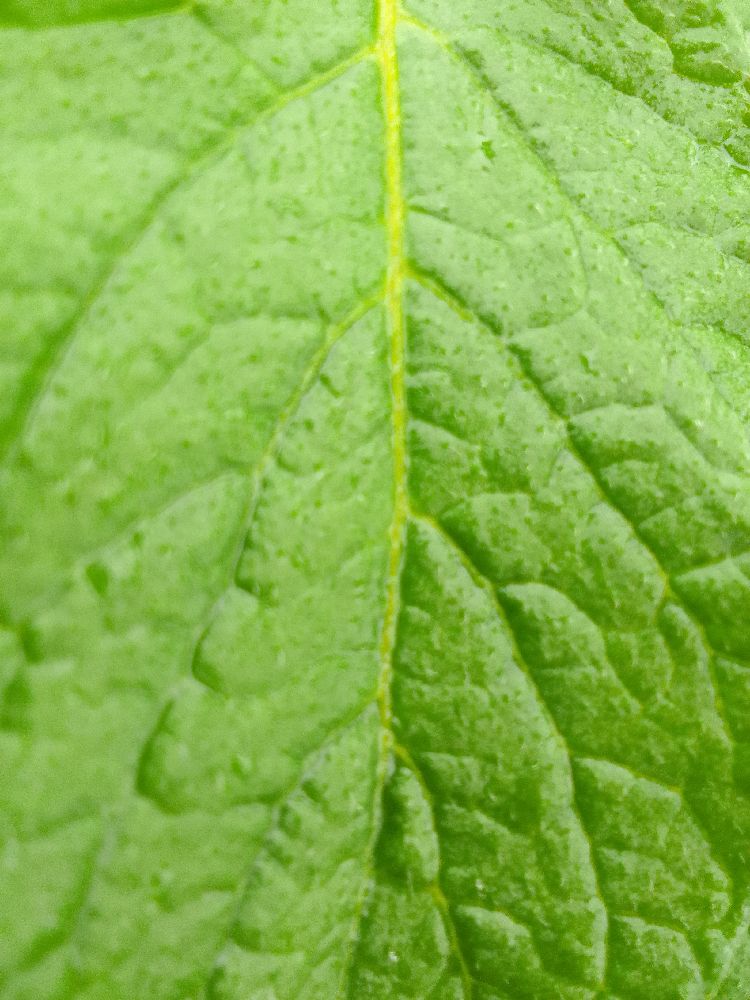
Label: Healthy